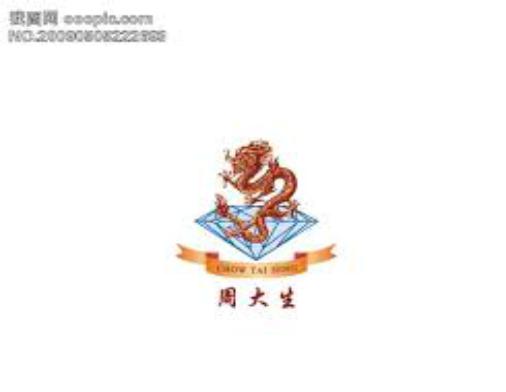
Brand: CHOW TAI SENG-2
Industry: Others